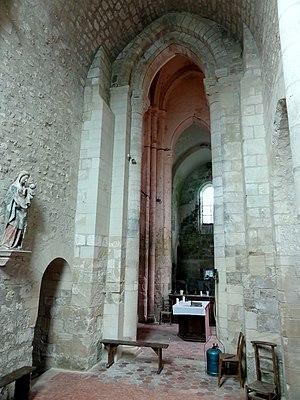
Transept, vue sud-nord.
L'église Saint-Pierre-Saint-Paul est une église catholique située à Santeuil, en France. Édifiée pendant deux campagnes au second quart du XIIᵉ siècle pour les parties orientales et le clocher et au début du XIIIᵉ siècle pour la nef, elle associe le style roman au style gothique primitif et conserve une rare homogénéité. Elle a en effet été épargnée par les guerres et n'a jamais subi de remaniements ou modifications affectant sa structure, ce qui est rare dans le Vexin français. L'église de Santeuil se présente comme un type idéal de l'église villageoise médiévale. Son plan est tout à fait classique et régulier, même plus régulier que d'habitude car le chœur et les croisillons du transept sont presque identiques. Son clocher correspond à un type largement répandu dans le Vexin. Sa nef montre une élévation ambitieuse à trois niveaux avec une galerie ouverte sur combles, évoquant le triforium des grandes églises et cathédrales gothiques. L'influence du chantier de la cathédrale Notre-Dame de Paris est indéniable car les arcades des galeries sont directement recopiées sur celles du chœur de cette cathédrale.